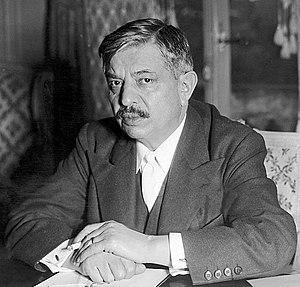
Pierre Laval, né le 28 juin 1883 à Châteldon et mort fusillé le 15 octobre 1945 à la prison de Fresnes, est un homme d'État français.
Le nom de régime de Vichy désigne le régime politique dirigé par Philippe Pétain, qui assure le gouvernement de la France au cours de la Seconde Guerre mondiale, du 10 juillet 1940 au 20 août 1944 durant l’occupation du pays par le Troisième Reich. Le régime est ainsi dénommé car le gouvernement siégeait à Vichy, situé en zone libre.